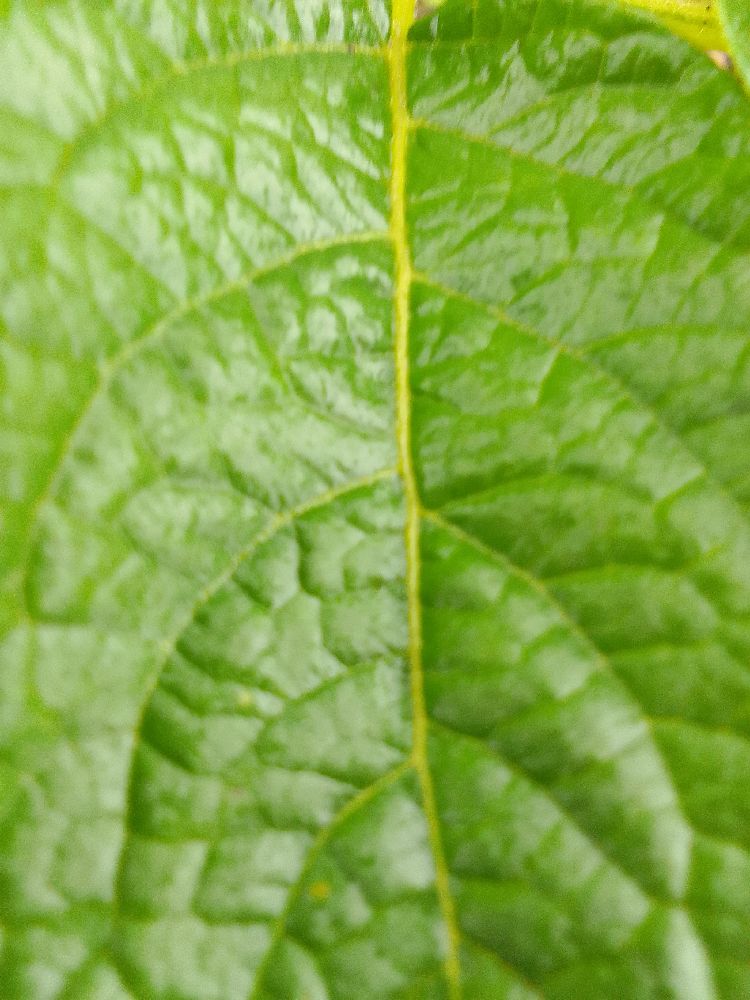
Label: Healthy